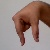
The image shows a hand gesture representing the letter 'Q' in Indian Sign Language.